Slave Widow

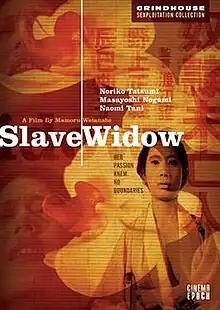
Cover to the region-1 DVD release

is a 1967 Japanese "pink film" directed by Mamoru Watanabe and starring Noriko Tatsumi. Along with Tatsumi, the first "Queen" of Japanese soft-core pornography, the film's cast includes and an early appearance by Naomi Tani, two other major stars of "pink film".